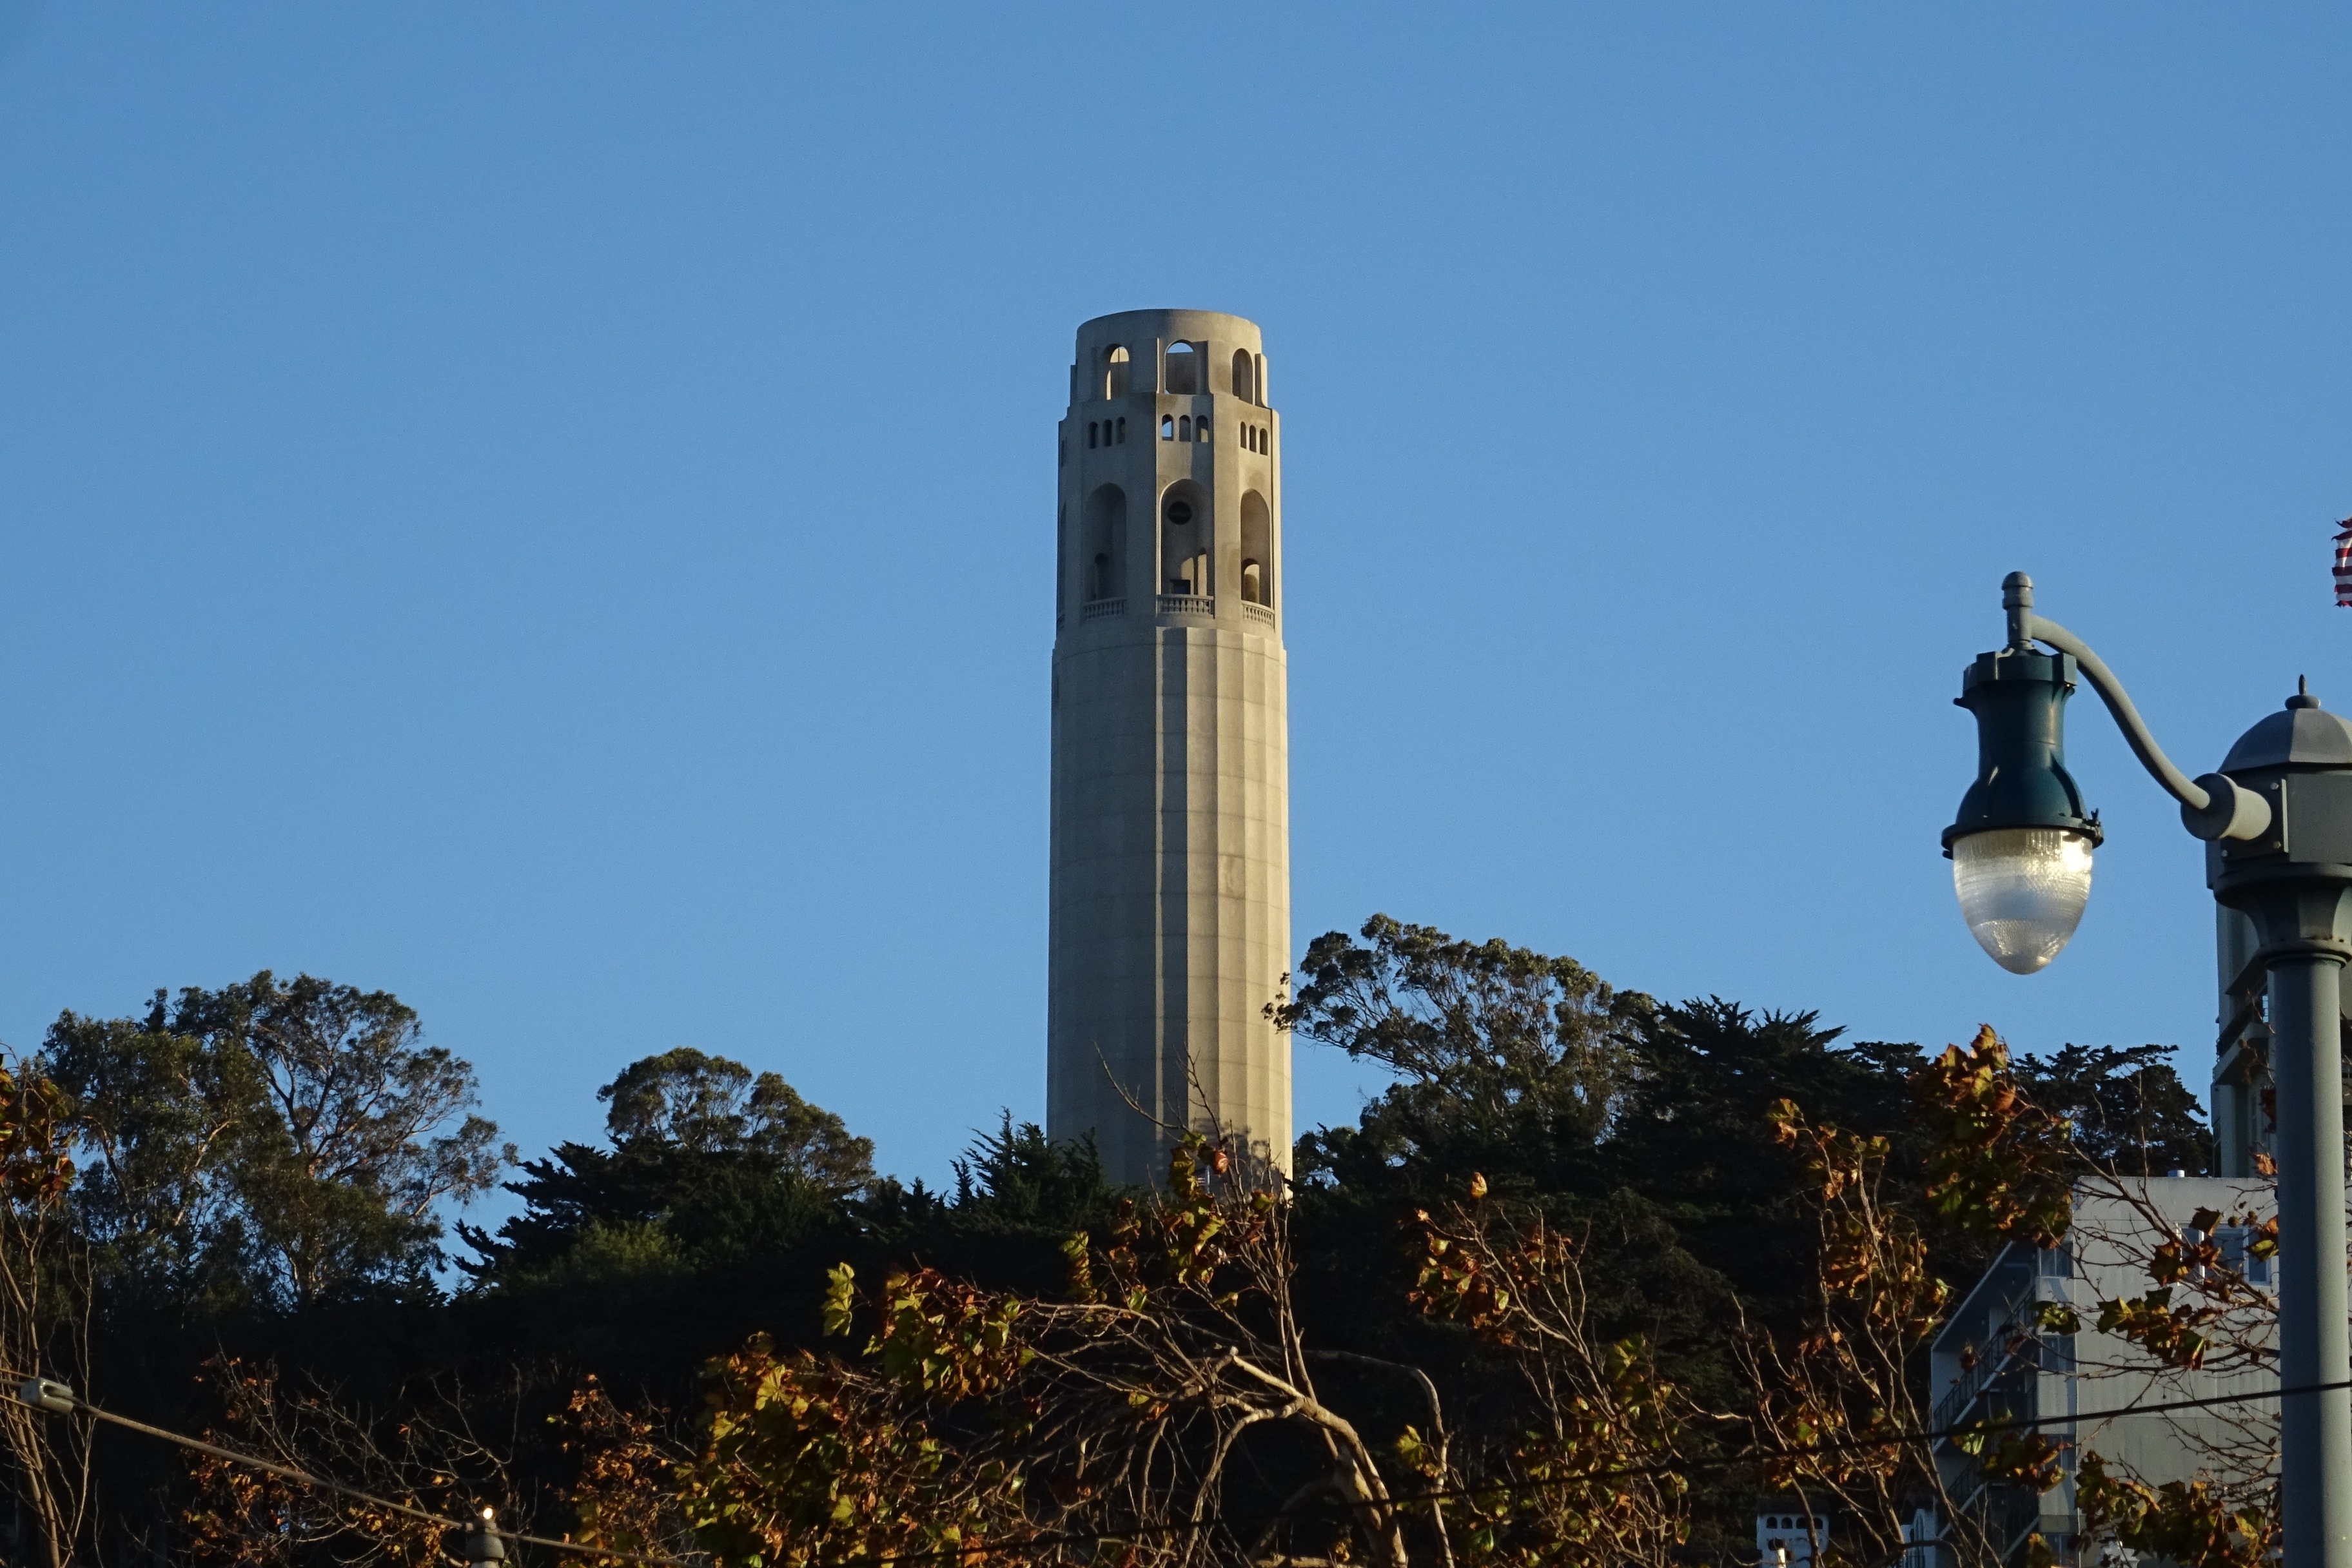
architecture, sky, san francisco, tower, usa, america, landmark, street light, attraction, historic, lighting, famous, coit tower, telegraph hill